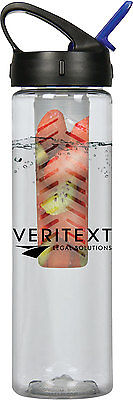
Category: mug